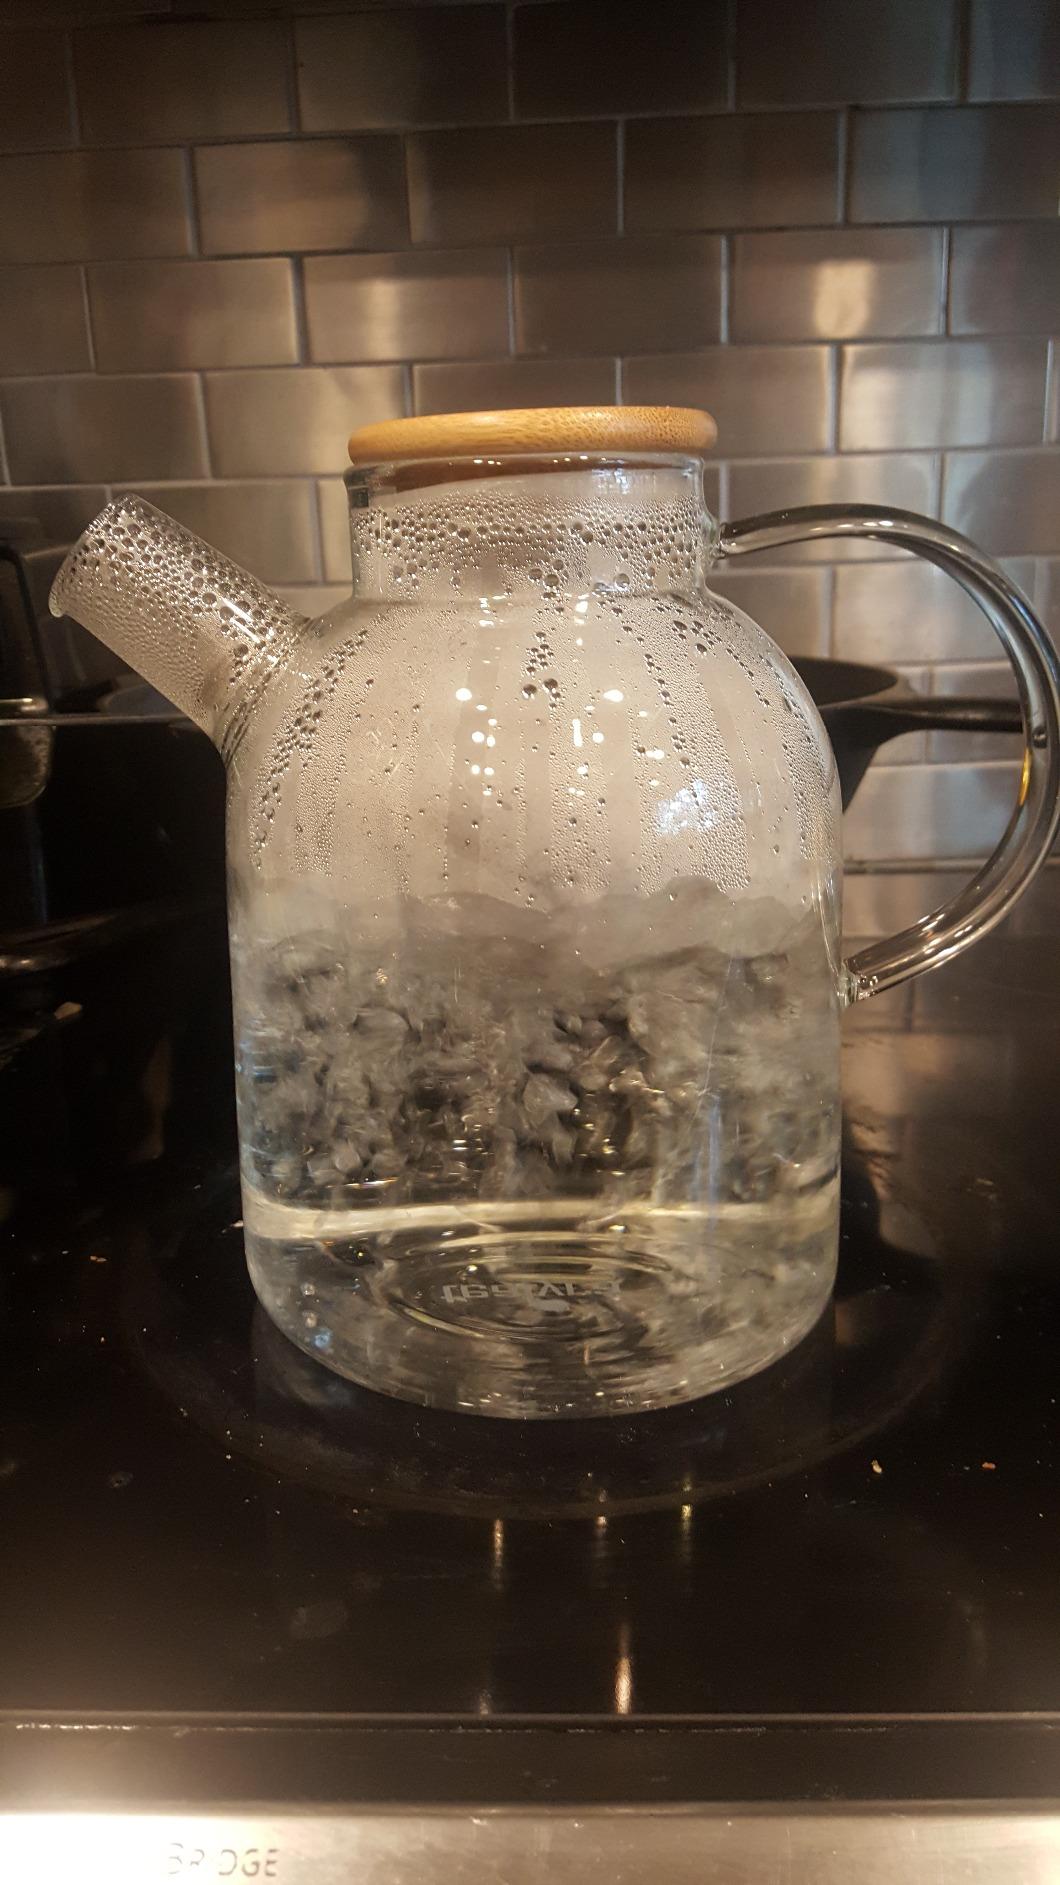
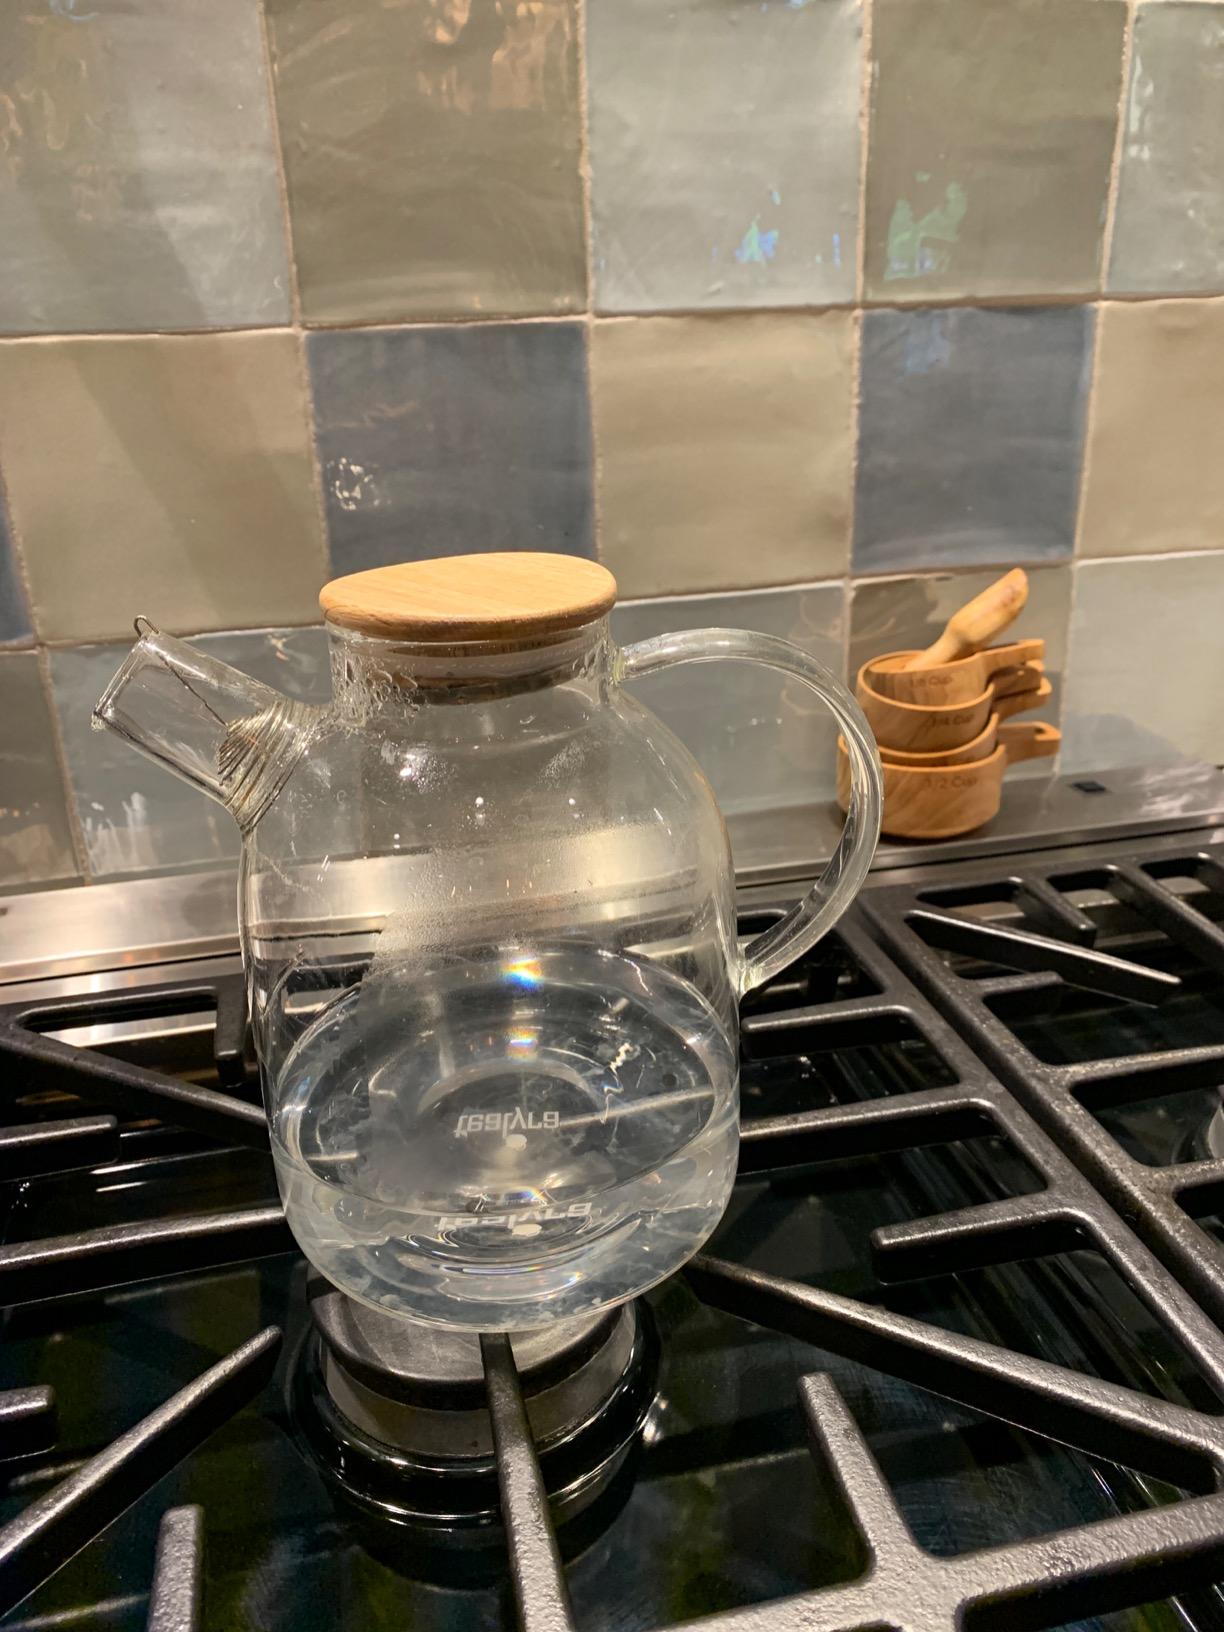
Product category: items_kettle
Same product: yes